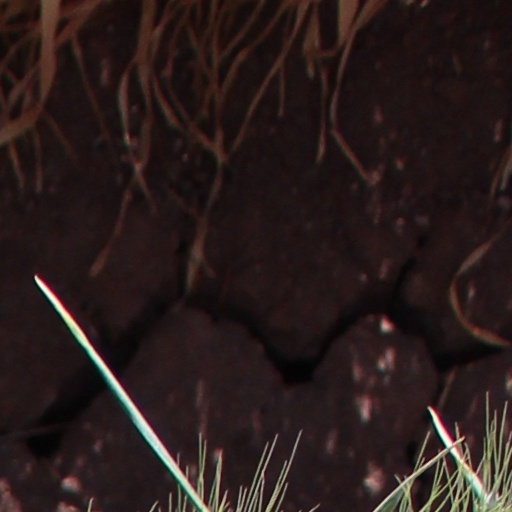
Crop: wheat